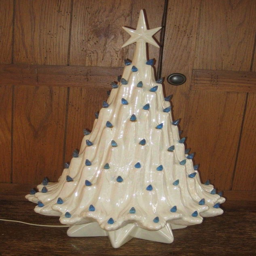
mold white ceramic 23 beautiful # ~ i love the angles of this version , but not the price tag